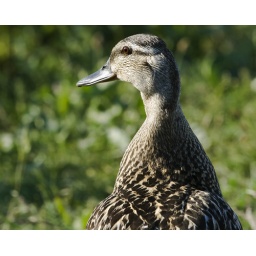
female duck looking over her sholder